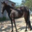
Label: horse